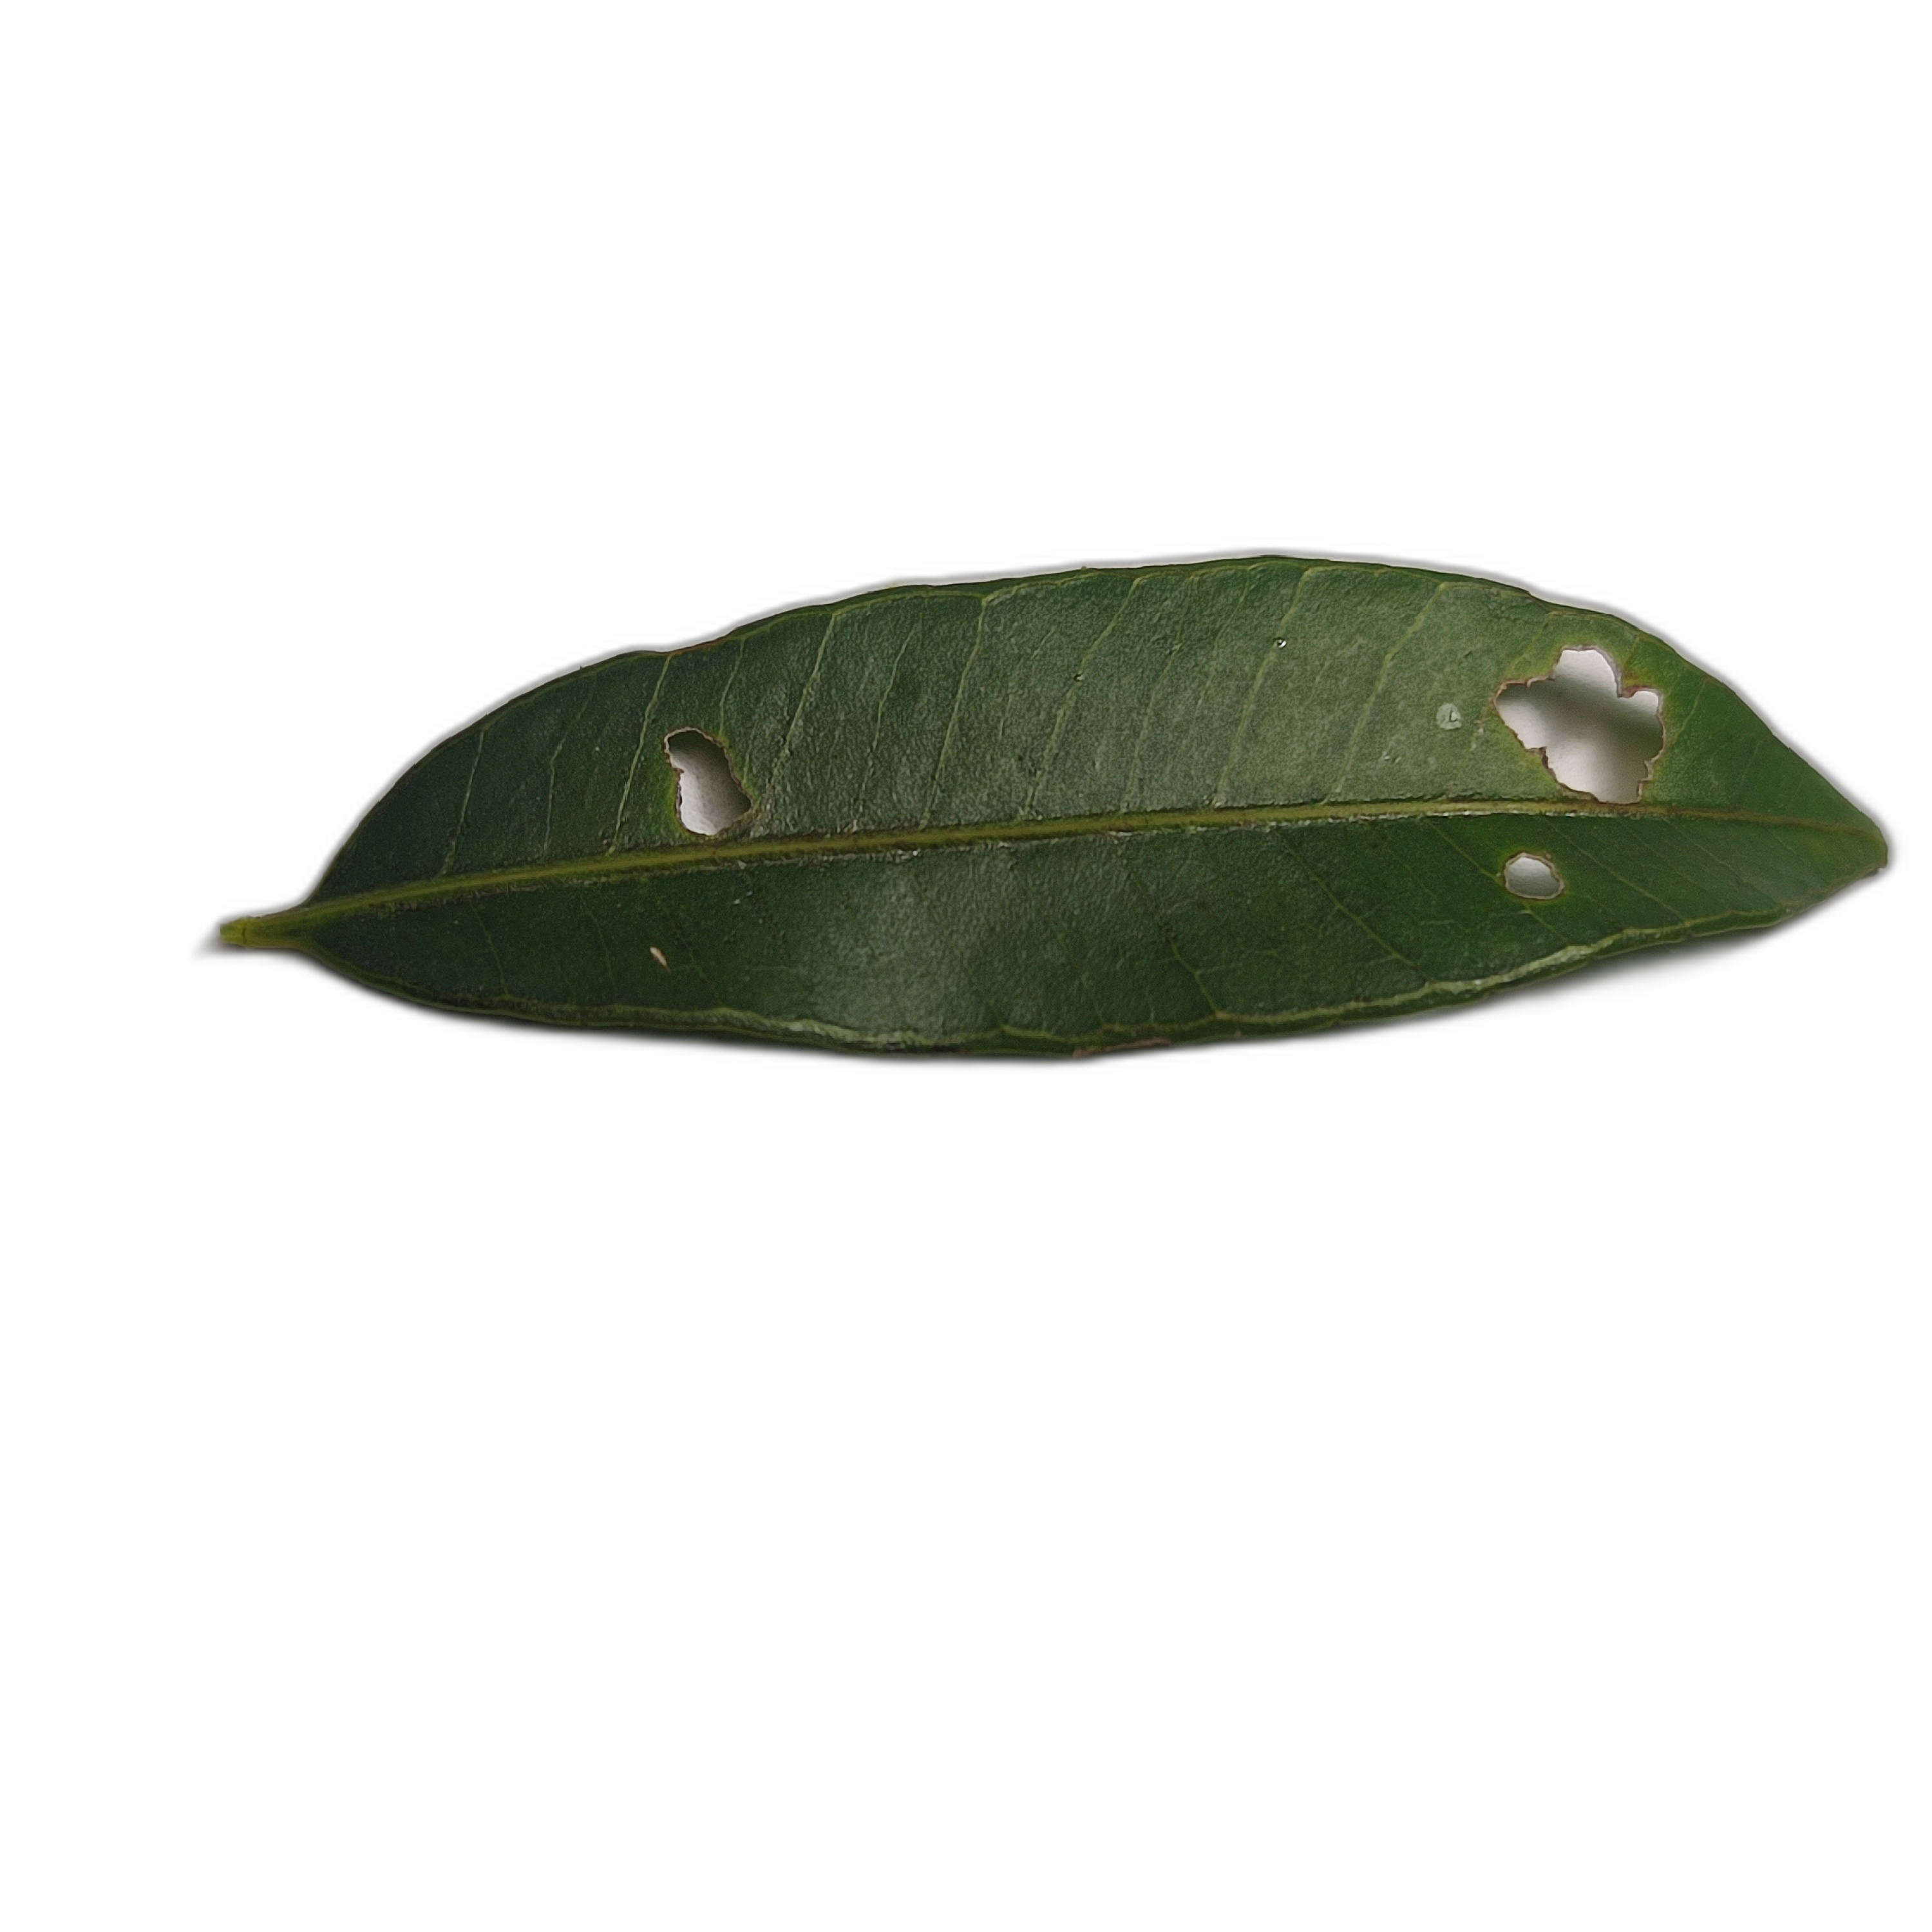
Label: not_healthy